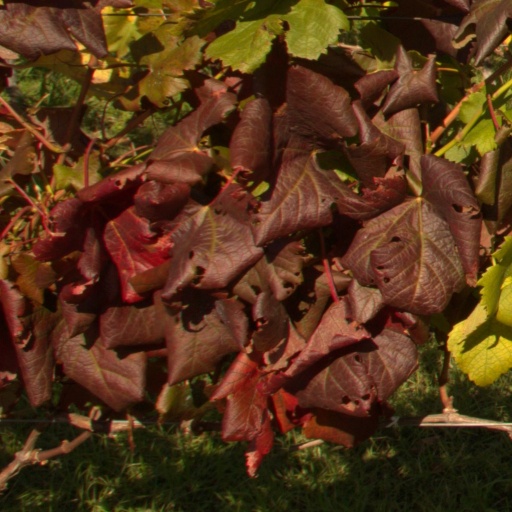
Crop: grape